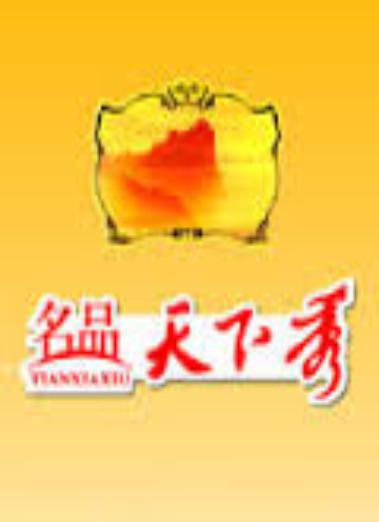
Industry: Necessities